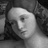
Emotion: neutral